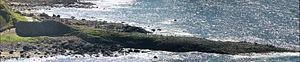
Le plateau d'Antrim est un plateau du Comté d'Antrim en Irlande du Nord. Il couvre la presque totalité du comté d'Antrim et une partie des comtés voisins.
La Chaussée des Géants est une formation volcanique située sur la côte d'Irlande du Nord. Située à 3 km au nord de la ville de Bushmills dans le Comté d'Antrim, à l'extrémité septentrionale du plateau d'Antrim, elle se caractérise par environ 40 000 colonnes hexagonales verticales juxtaposées. L'ensemble, érodé par l'action de la mer, évoque un pavage qui débute de la base de la falaise et disparait dans la mer. Les colonnes sont visibles sur l'estran mais aussi dans la falaise haute de 28 mètres, qui constitue la bordure du plateau d'Antrim.